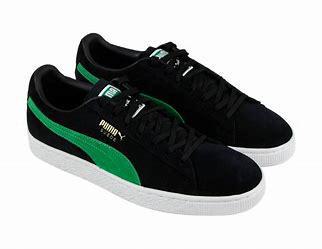
Brand: Puma
Model: Suede